Clément Chéroux

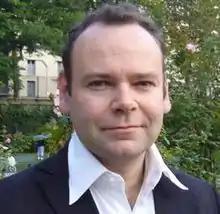

Clément Chéroux (born 1970) is a French photography historian and curator. He is Chief Curator of Photography at the Museum of Modern Art in New York City. He has also held senior curatorial positions at the Centre Pompidou in Paris and at the San Francisco Museum of Modern Art. Chéroux has overseen many exhibitions and books on photographers and photography.